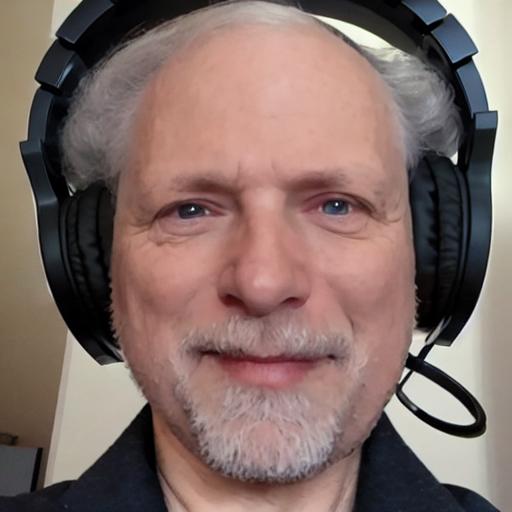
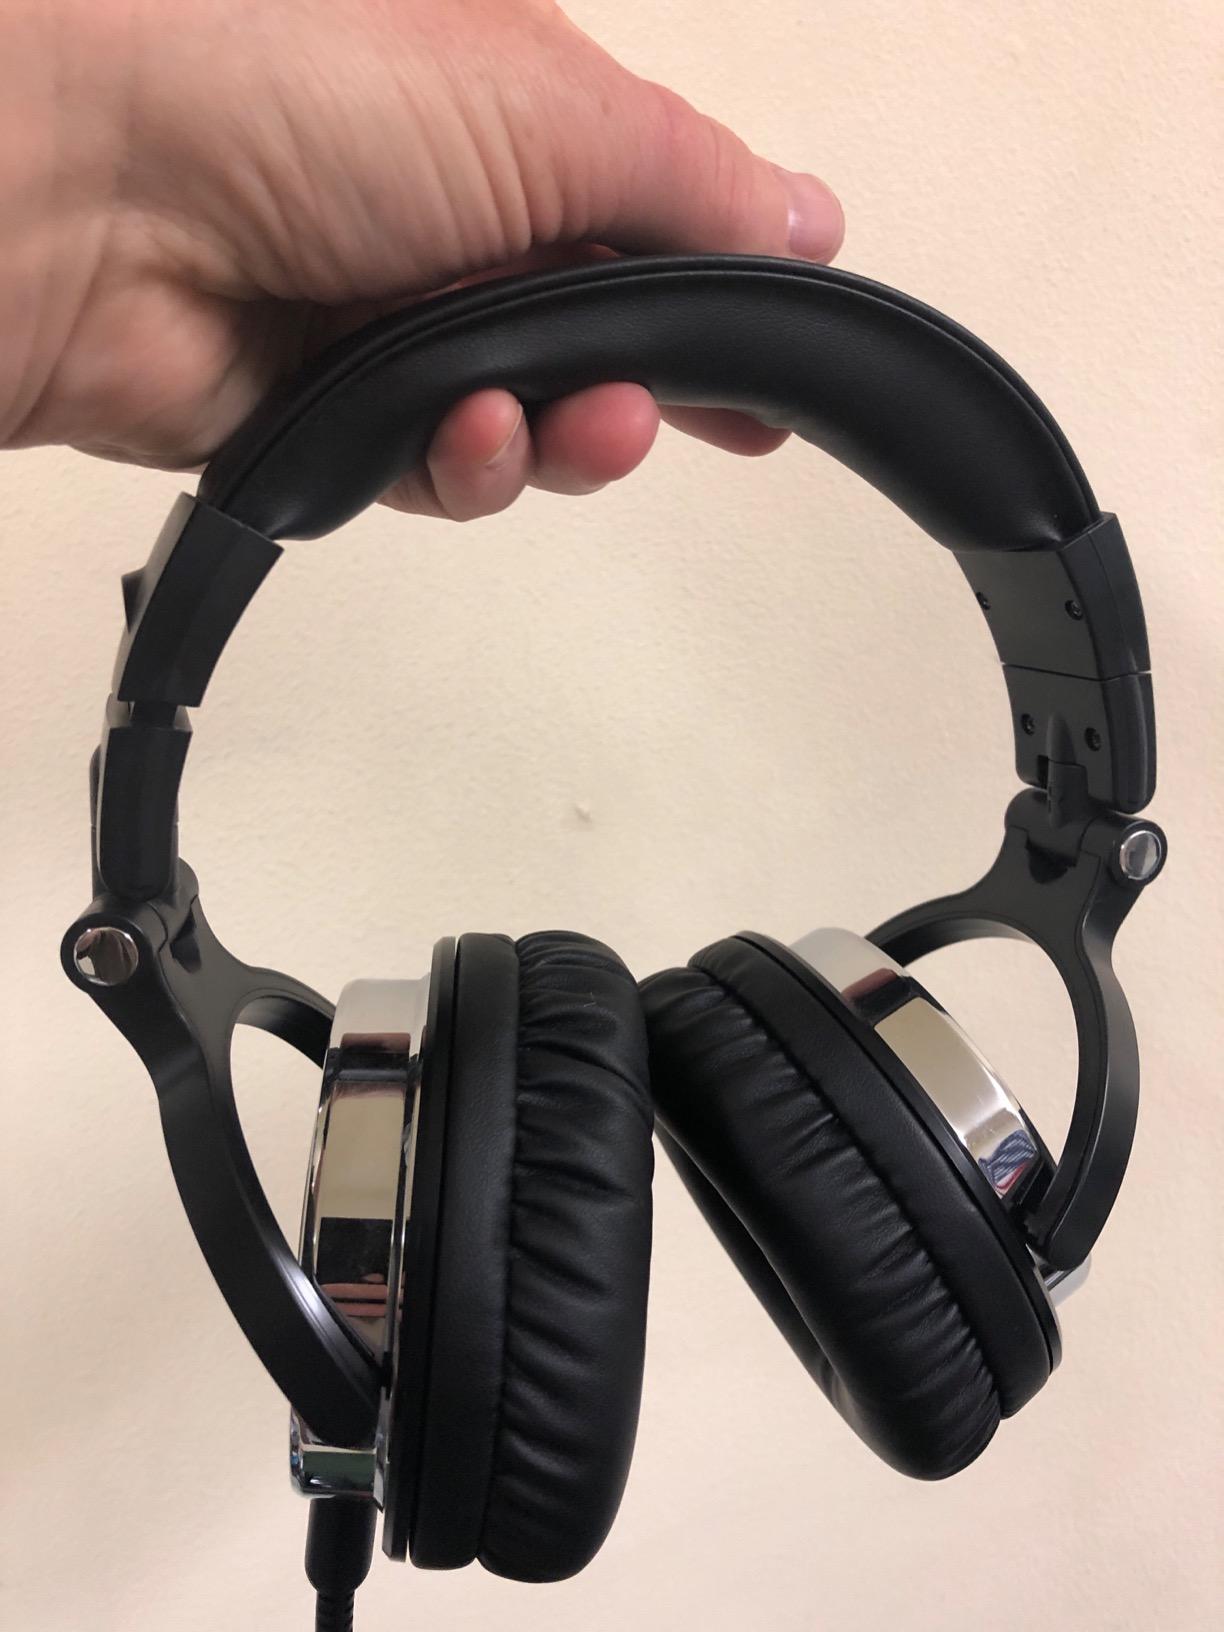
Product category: headphones
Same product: no